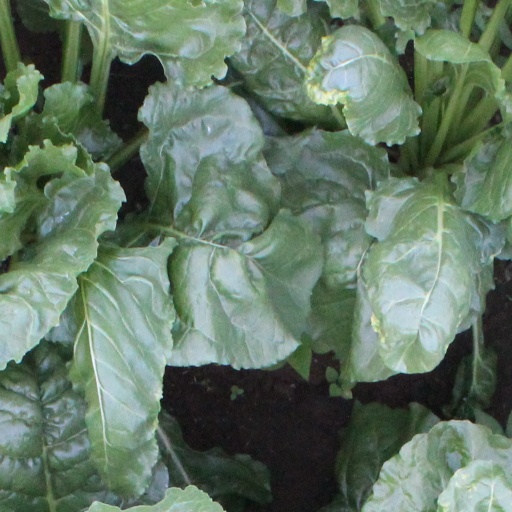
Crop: sugar beet